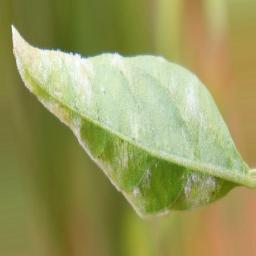
Label: powdery mildew